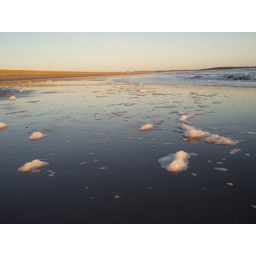
walking along Martinique beach, longest white sand beach in NS